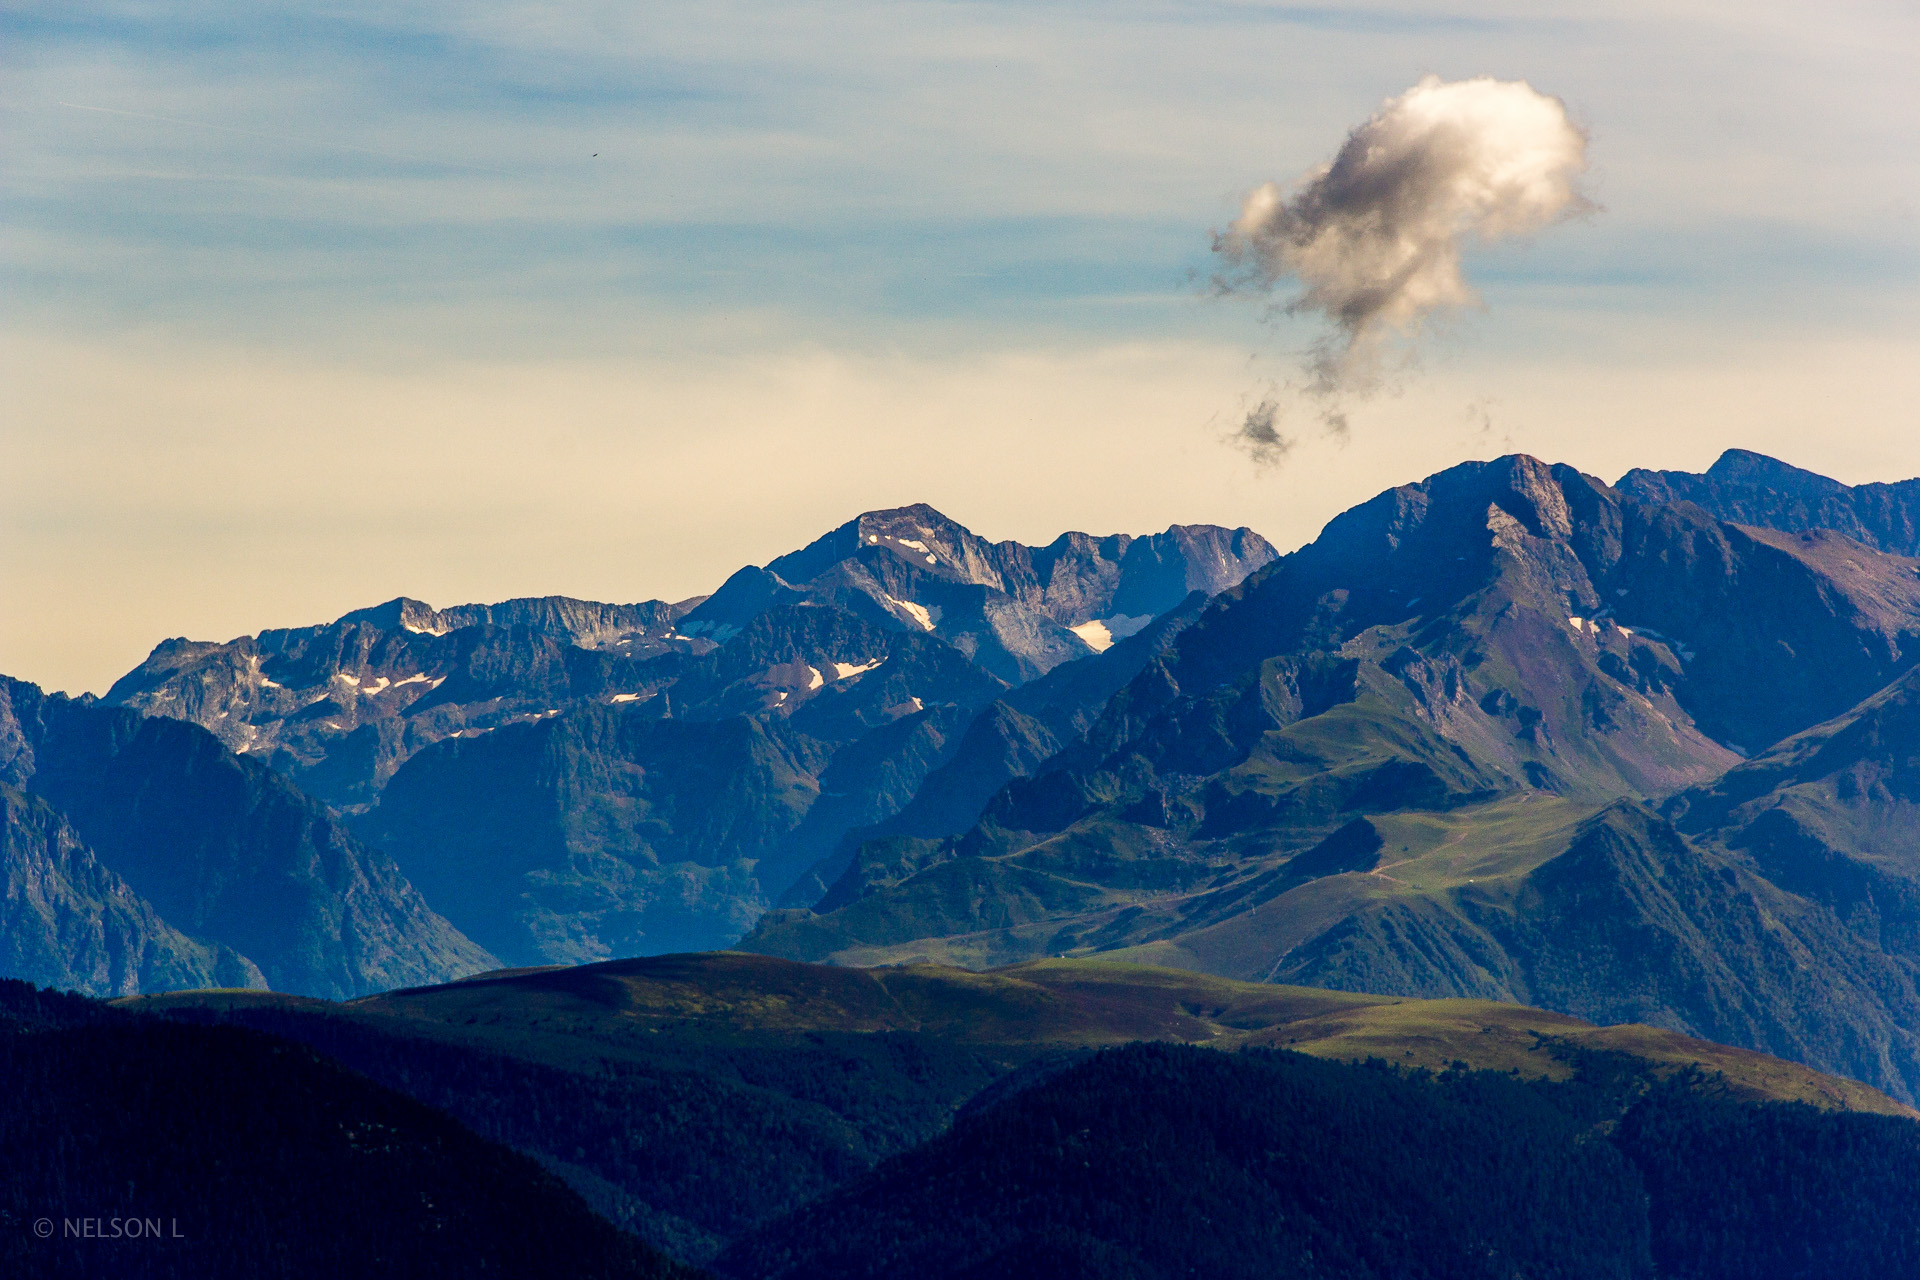
beach, landscape, water, nature, wilderness, mountain, snow, light, cloud, people, sky, girl, woman, sunrise, sunset, white, street, night, camera, photography, sunlight, morning, hill, flower, dawn, city, urban, film, valley, mountain range, photo, vacation, travel, explore, france, portrait, food, cat, nyc, macro, show, canon, holiday, professional, nikon, black, garden, trip, football, ridge, summit, flowers, photos, flickr, bw, blackandwhite, family, candid, hdr, best, fun, friends, alps, hot, party, plateau, new, famous, midipyrenees, fell, interesting, test, most, ast, popular, search, pirineus, ferias, landform, geographical feature, atmospheric phenomenon, mountainous landforms